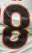
Number: 8